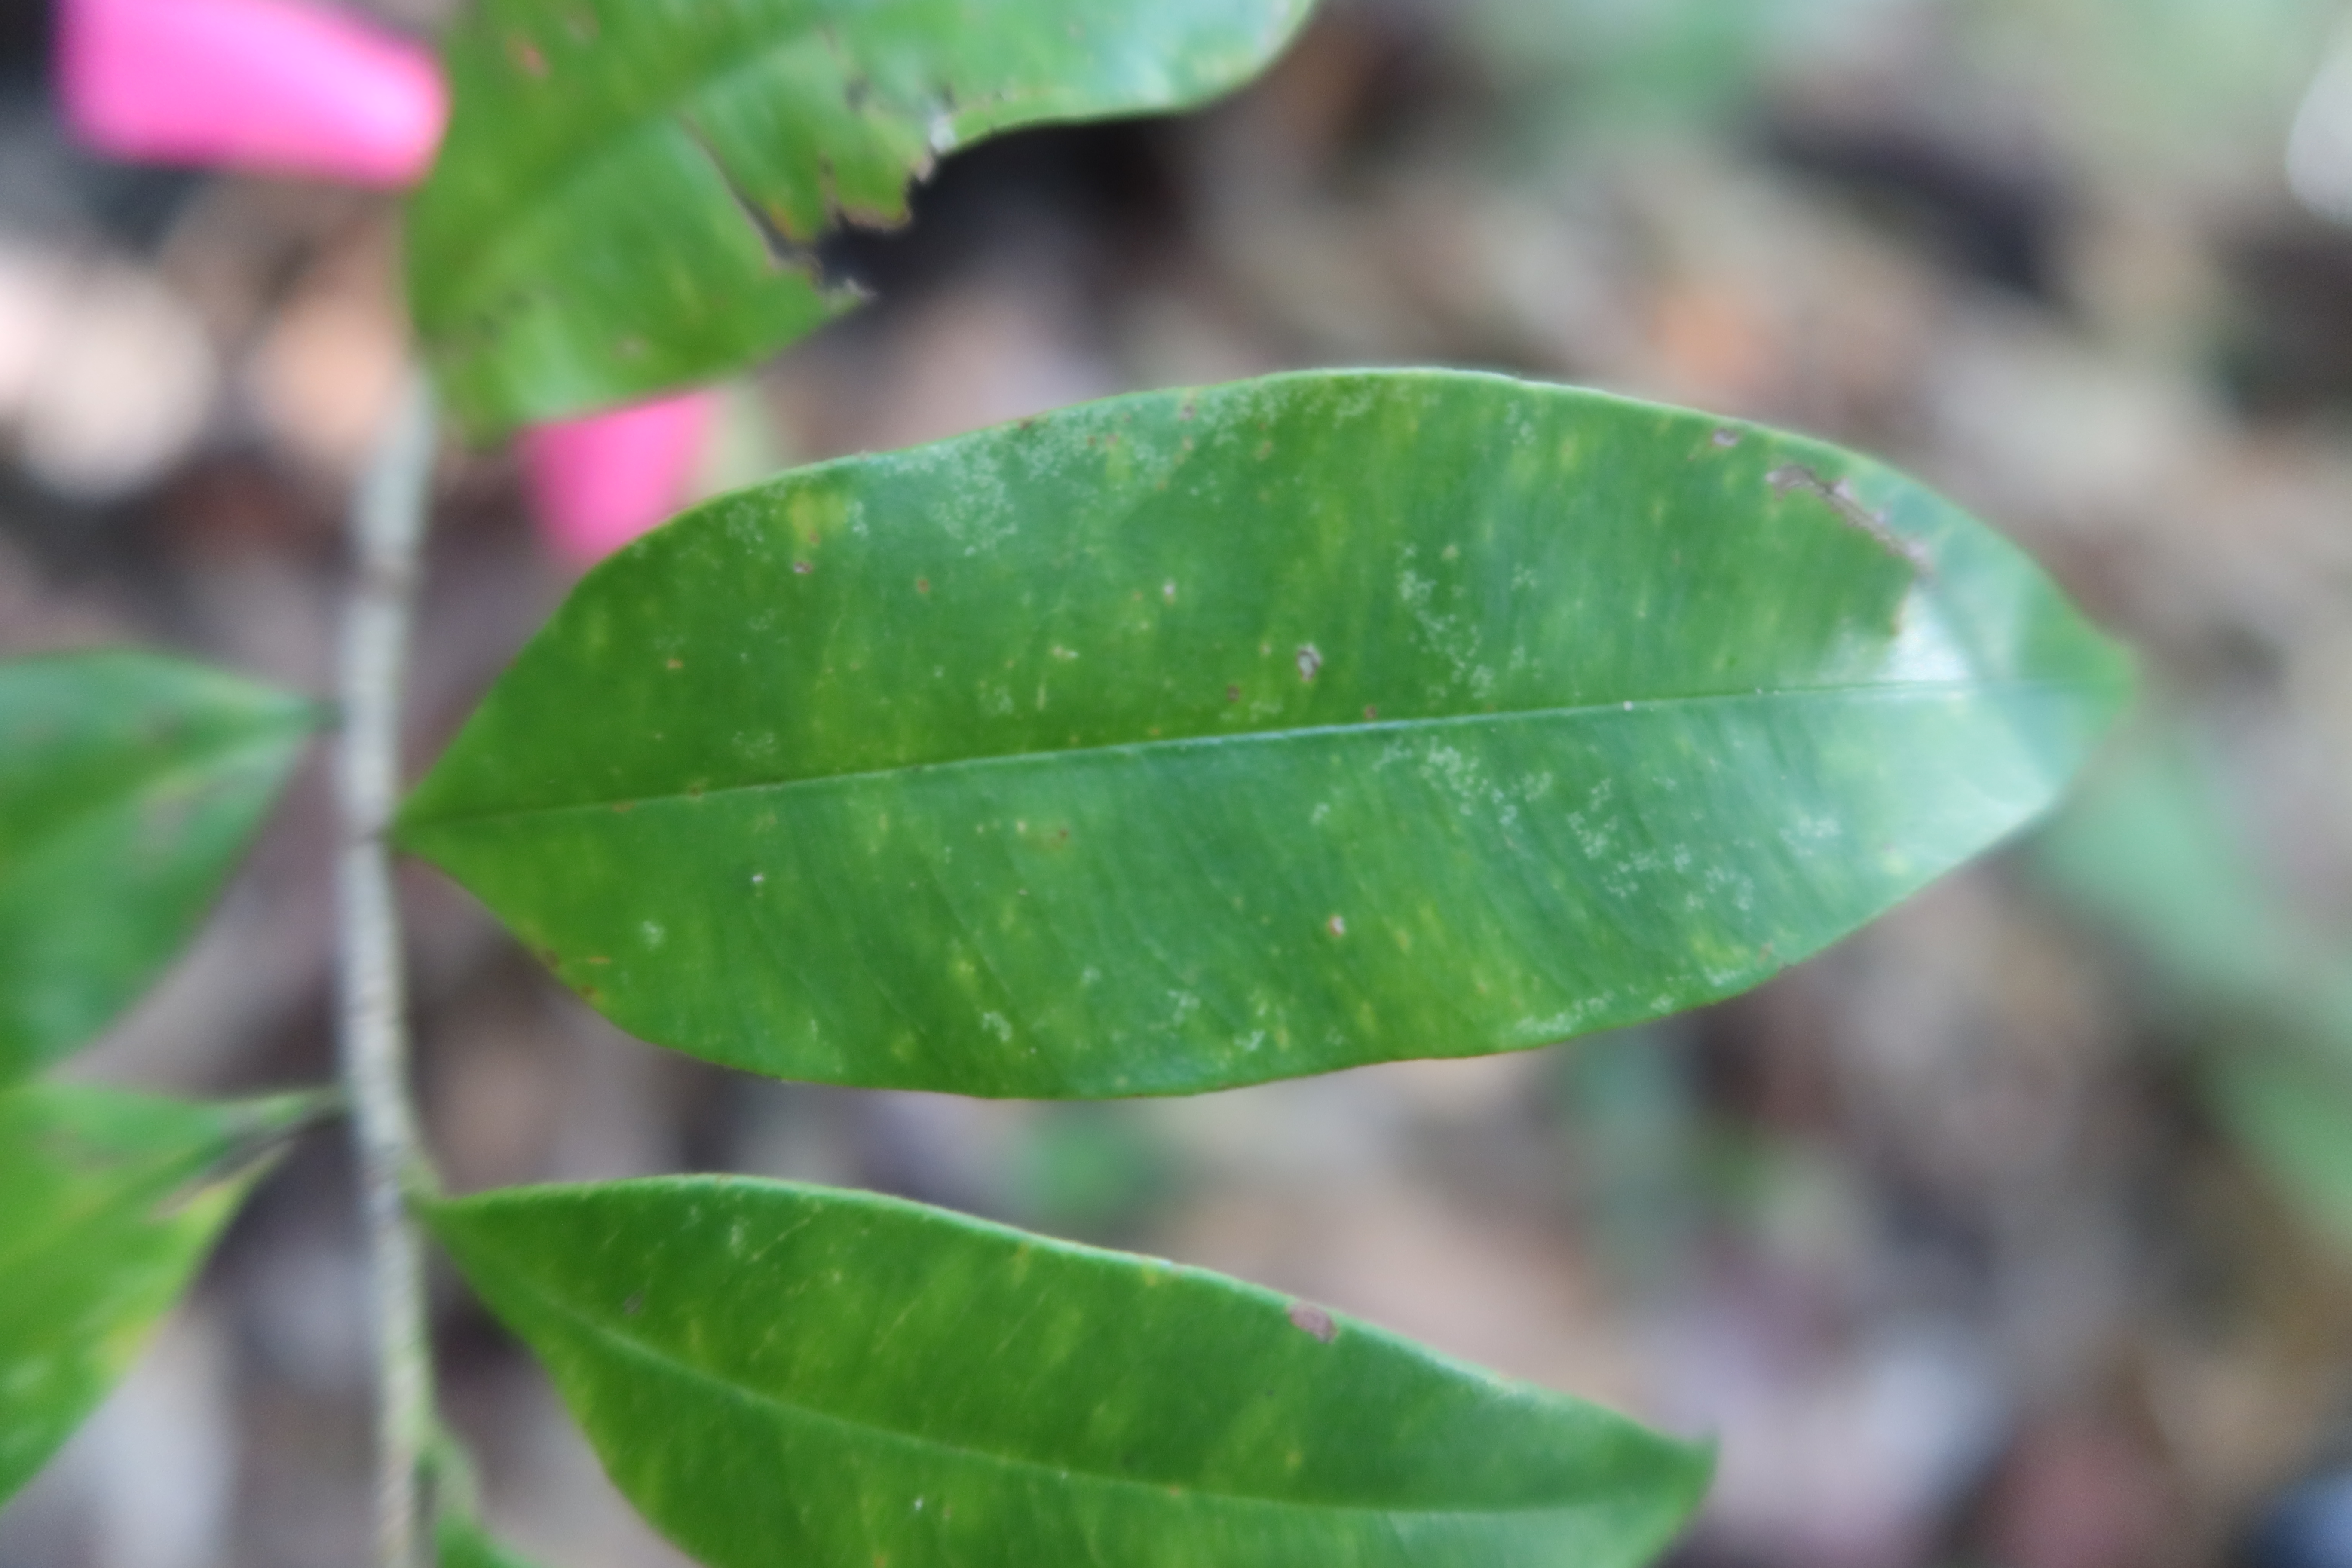
Label: Brown spots